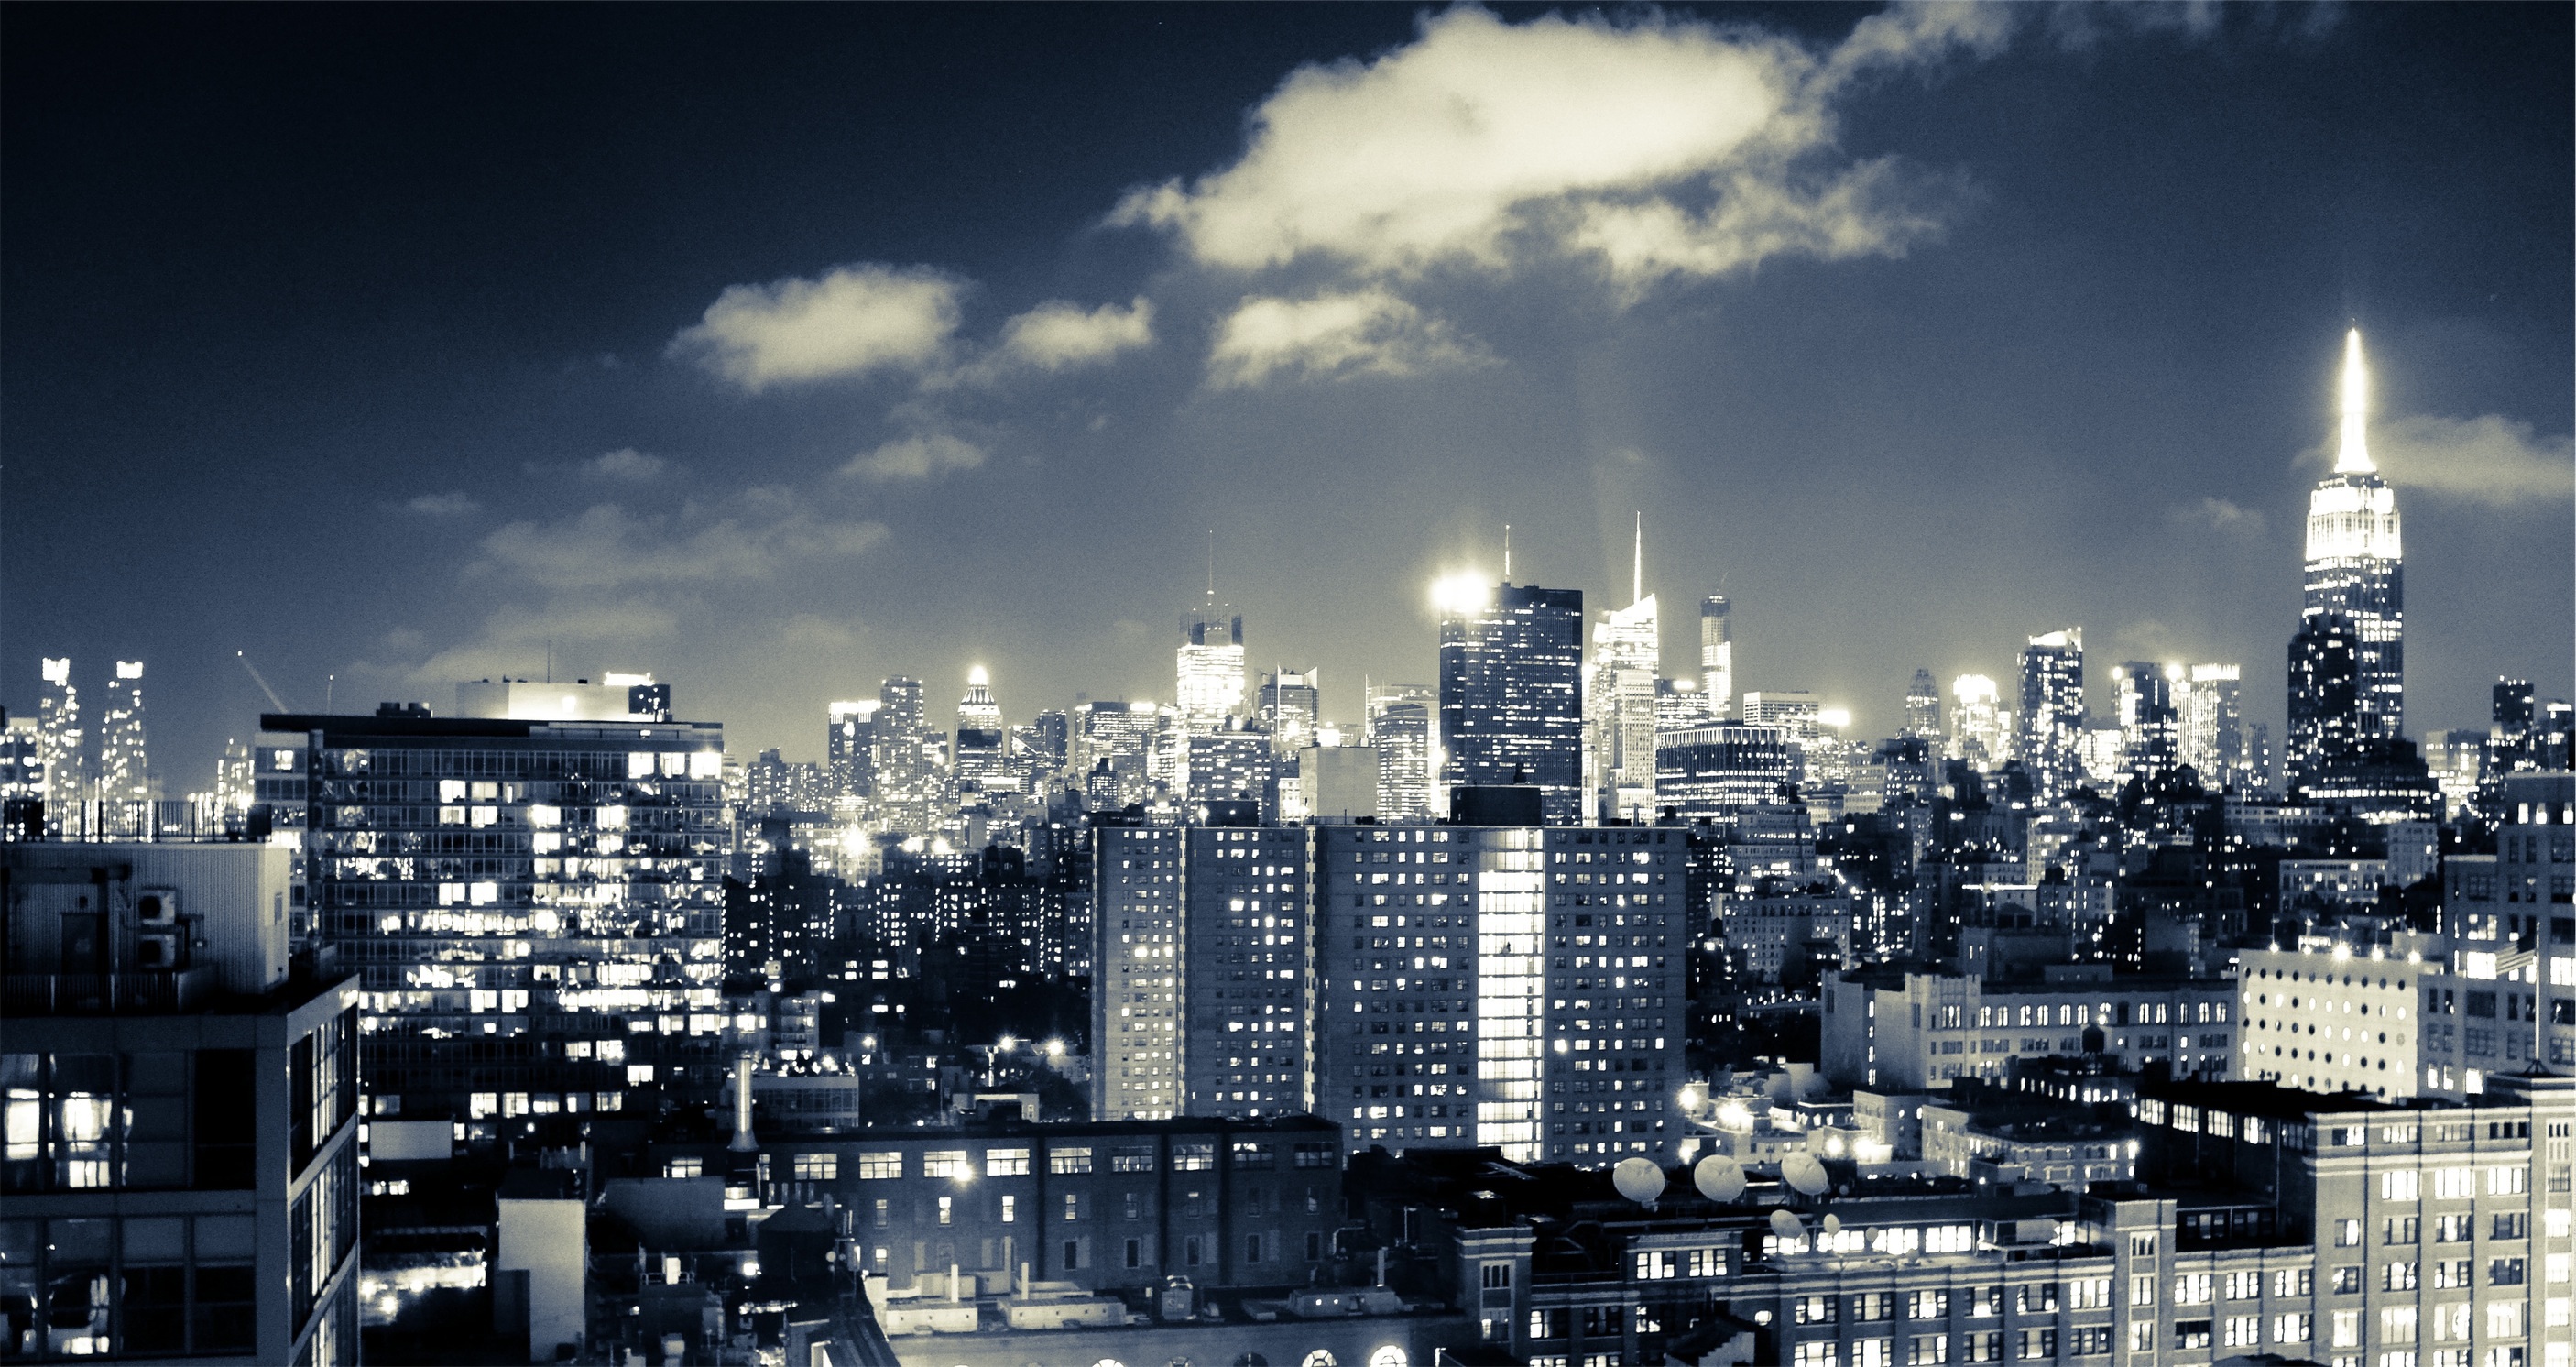
horizon, architecture, sky, skyline, night, city, skyscraper, urban, new york, cityscape, downtown, dark, evening, reflection, nyc, usa, tower block, united states, lights, skyscrapers, buildings, towers, metropolis, urban area, human settlement, atmosphere of earth, metropolitan area